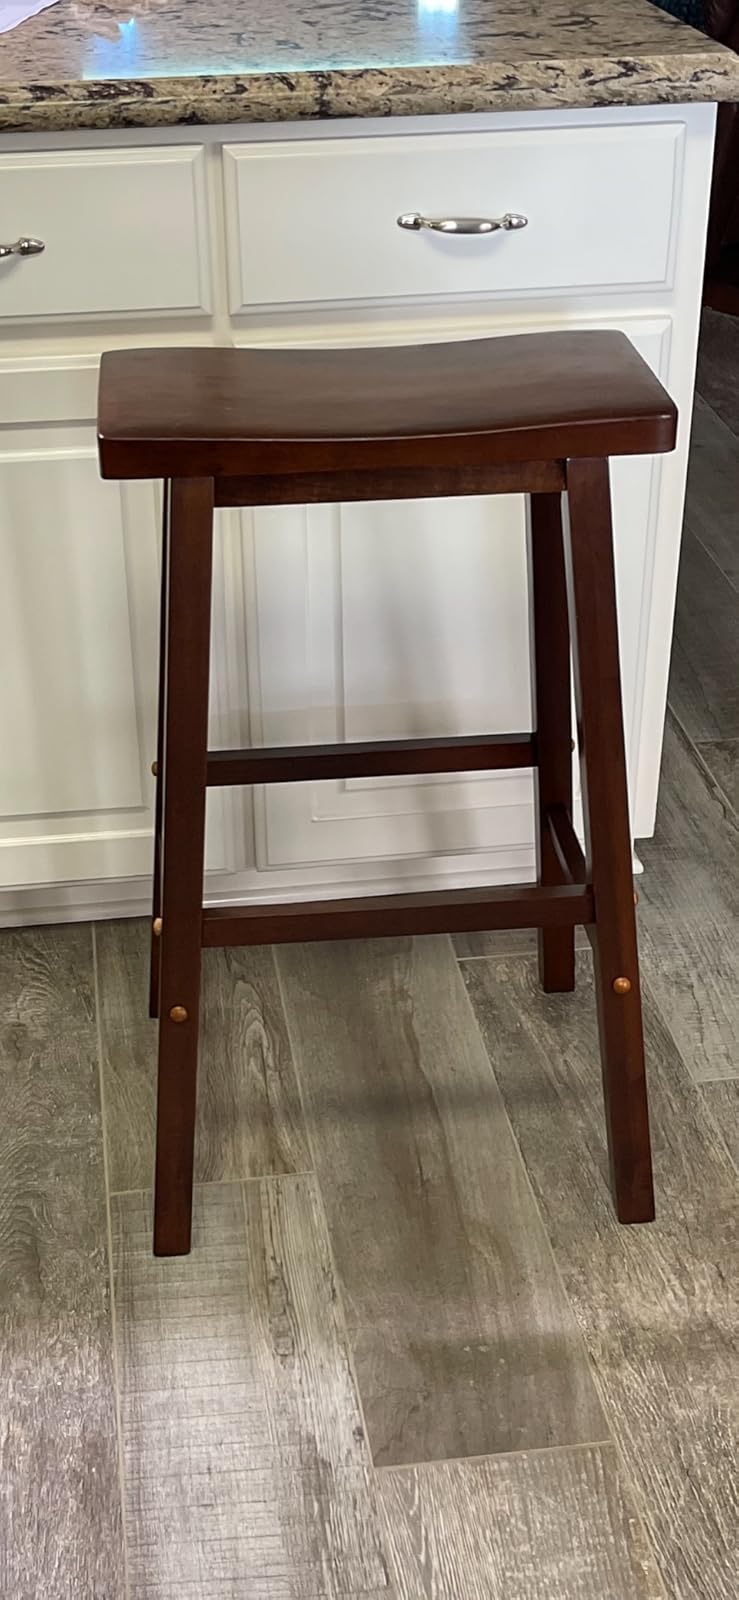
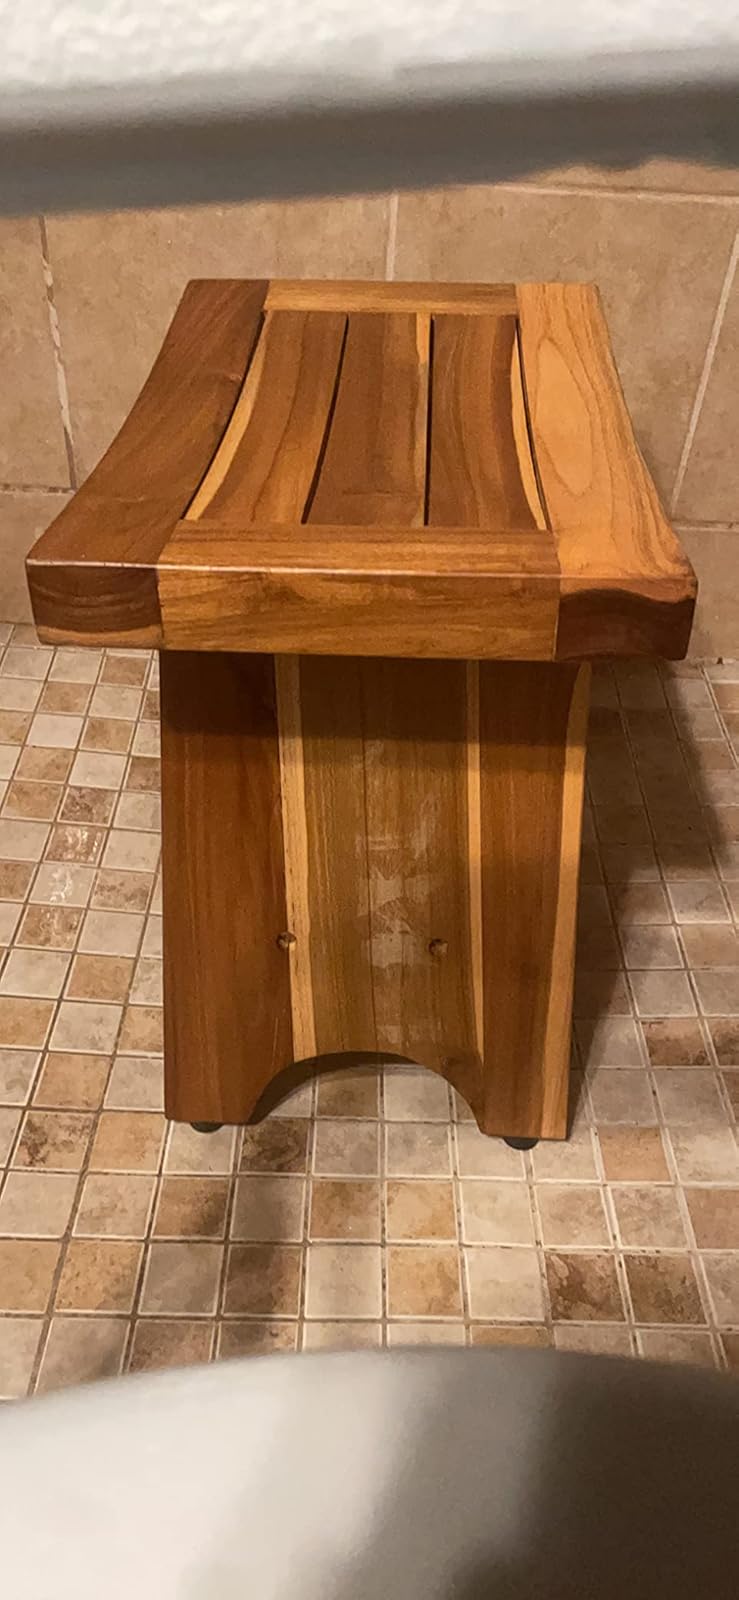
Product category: stool
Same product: no